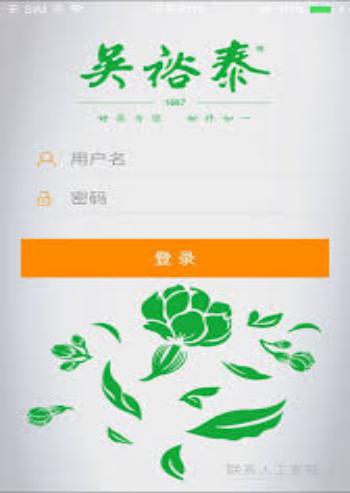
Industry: Food